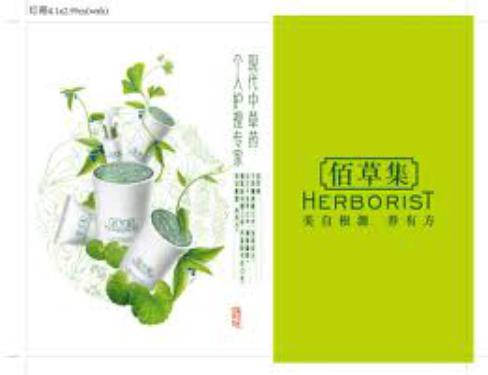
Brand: Herborist
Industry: Necessities